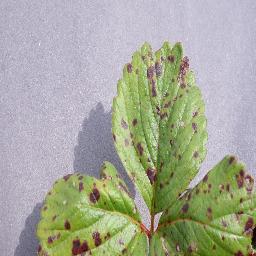
Label: Strawberry___Leaf_scorch